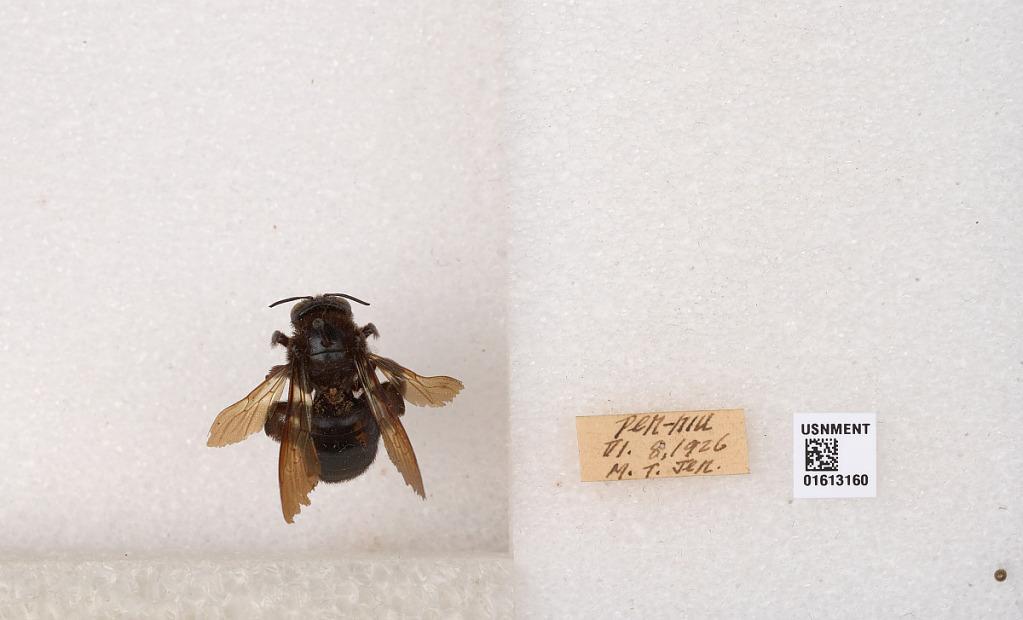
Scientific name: Xylocopa (Biluna) tranquebarorum tranquebarorum (Swederus)
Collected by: M. Jen
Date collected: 1926-3-8
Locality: Pen-hiu